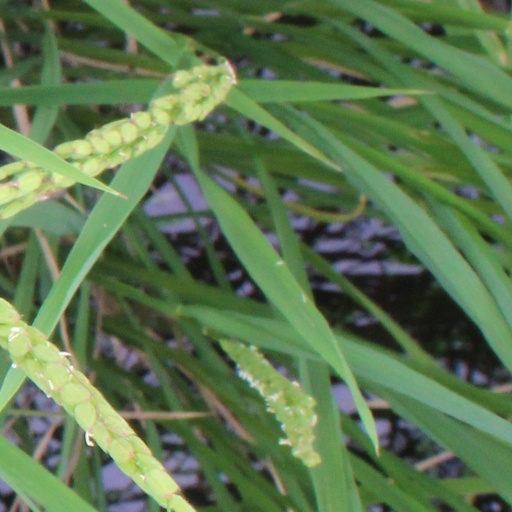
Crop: rice